Chernobyl Diaries

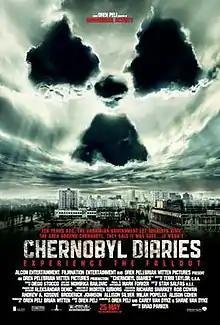
Theatrical release poster

Chernobyl Diaries is a 2012 American horror thriller film co-written and produced by Oren Peli and directed by Brad Parker, in his directorial debut. The film stars Jonathan Sadowski, Jesse McCartney, Devin Kelley, Olivia Taylor Dudley, Ingrid Bolsø Berdal, Nathan Phillips, and Dimitri Diatchenko. The film was shot on locations in Pripyat, Ukraine, as well as Hungary, and Serbia.